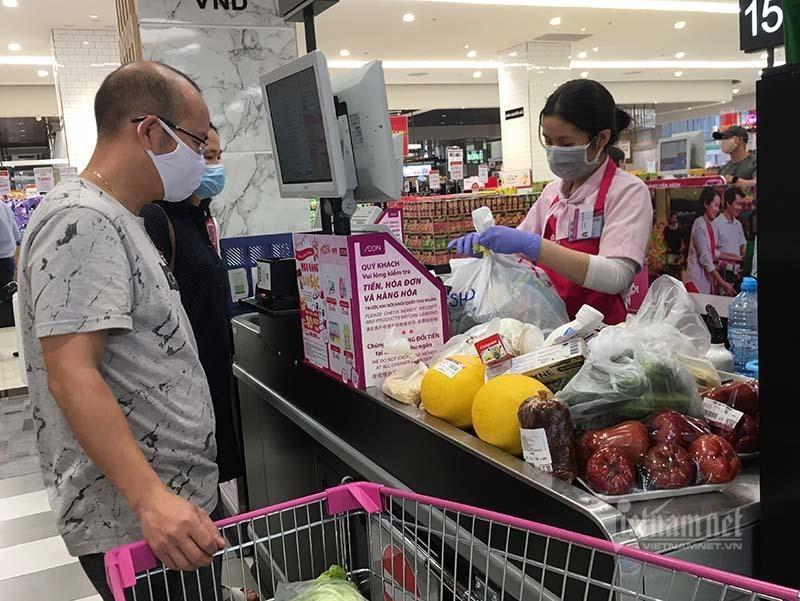
một người phụ nữ đang đứng bên trong quầy thu ngân